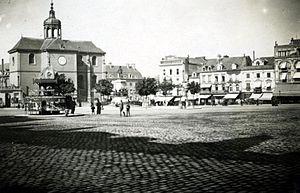
Une photo de la place de la république aux alentours de 1900. La cliché appartient à la ville du Mans et l'auteur est inconnu.
Le quartier Saint-Nicolas correspond au centre-ville du Mans. Il est piétonnier et donc interdit aux véhicules depuis décembre 2008. Au centre du quartier, on trouve la principale place de ralliement de la ville : la place de la république. Au même endroit, le quartier est traversé par le tramway.